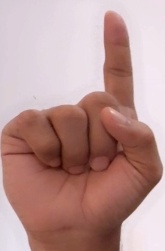
ASL sign: 1